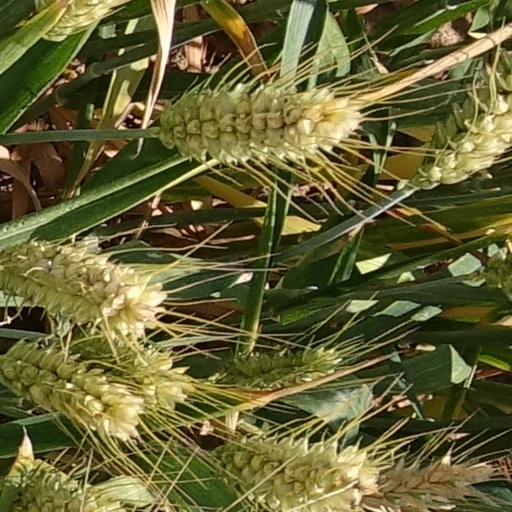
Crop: wheat